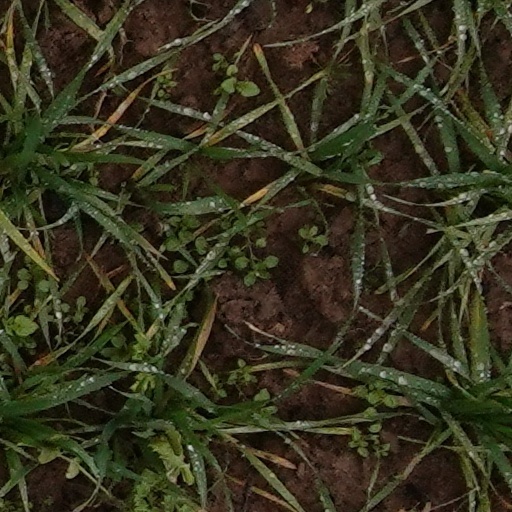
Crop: wheat